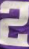
Number: 2